Buckhorn Exchange

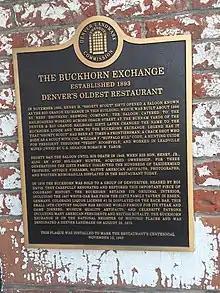
Plaque outside of Buckhorn Exchange

Buckhorn Exchange was established on November 17, 1893, as a saloon called "The Rio Grande Exchange" by American scout, Henry H. "Shorty Scout" Zietz. Around 1886, the building was constructed by Neef Brothers Brewing Company. Zietz was friends with Buffalo Bill and Sitting Bull who called him "Shorty Scout" due to his small physique. Zietz was considered a lifelong friend to the Indians. The saloon catered toward railroaders, cattlemen, miners, gamblers, businessmen and Indian chiefs.